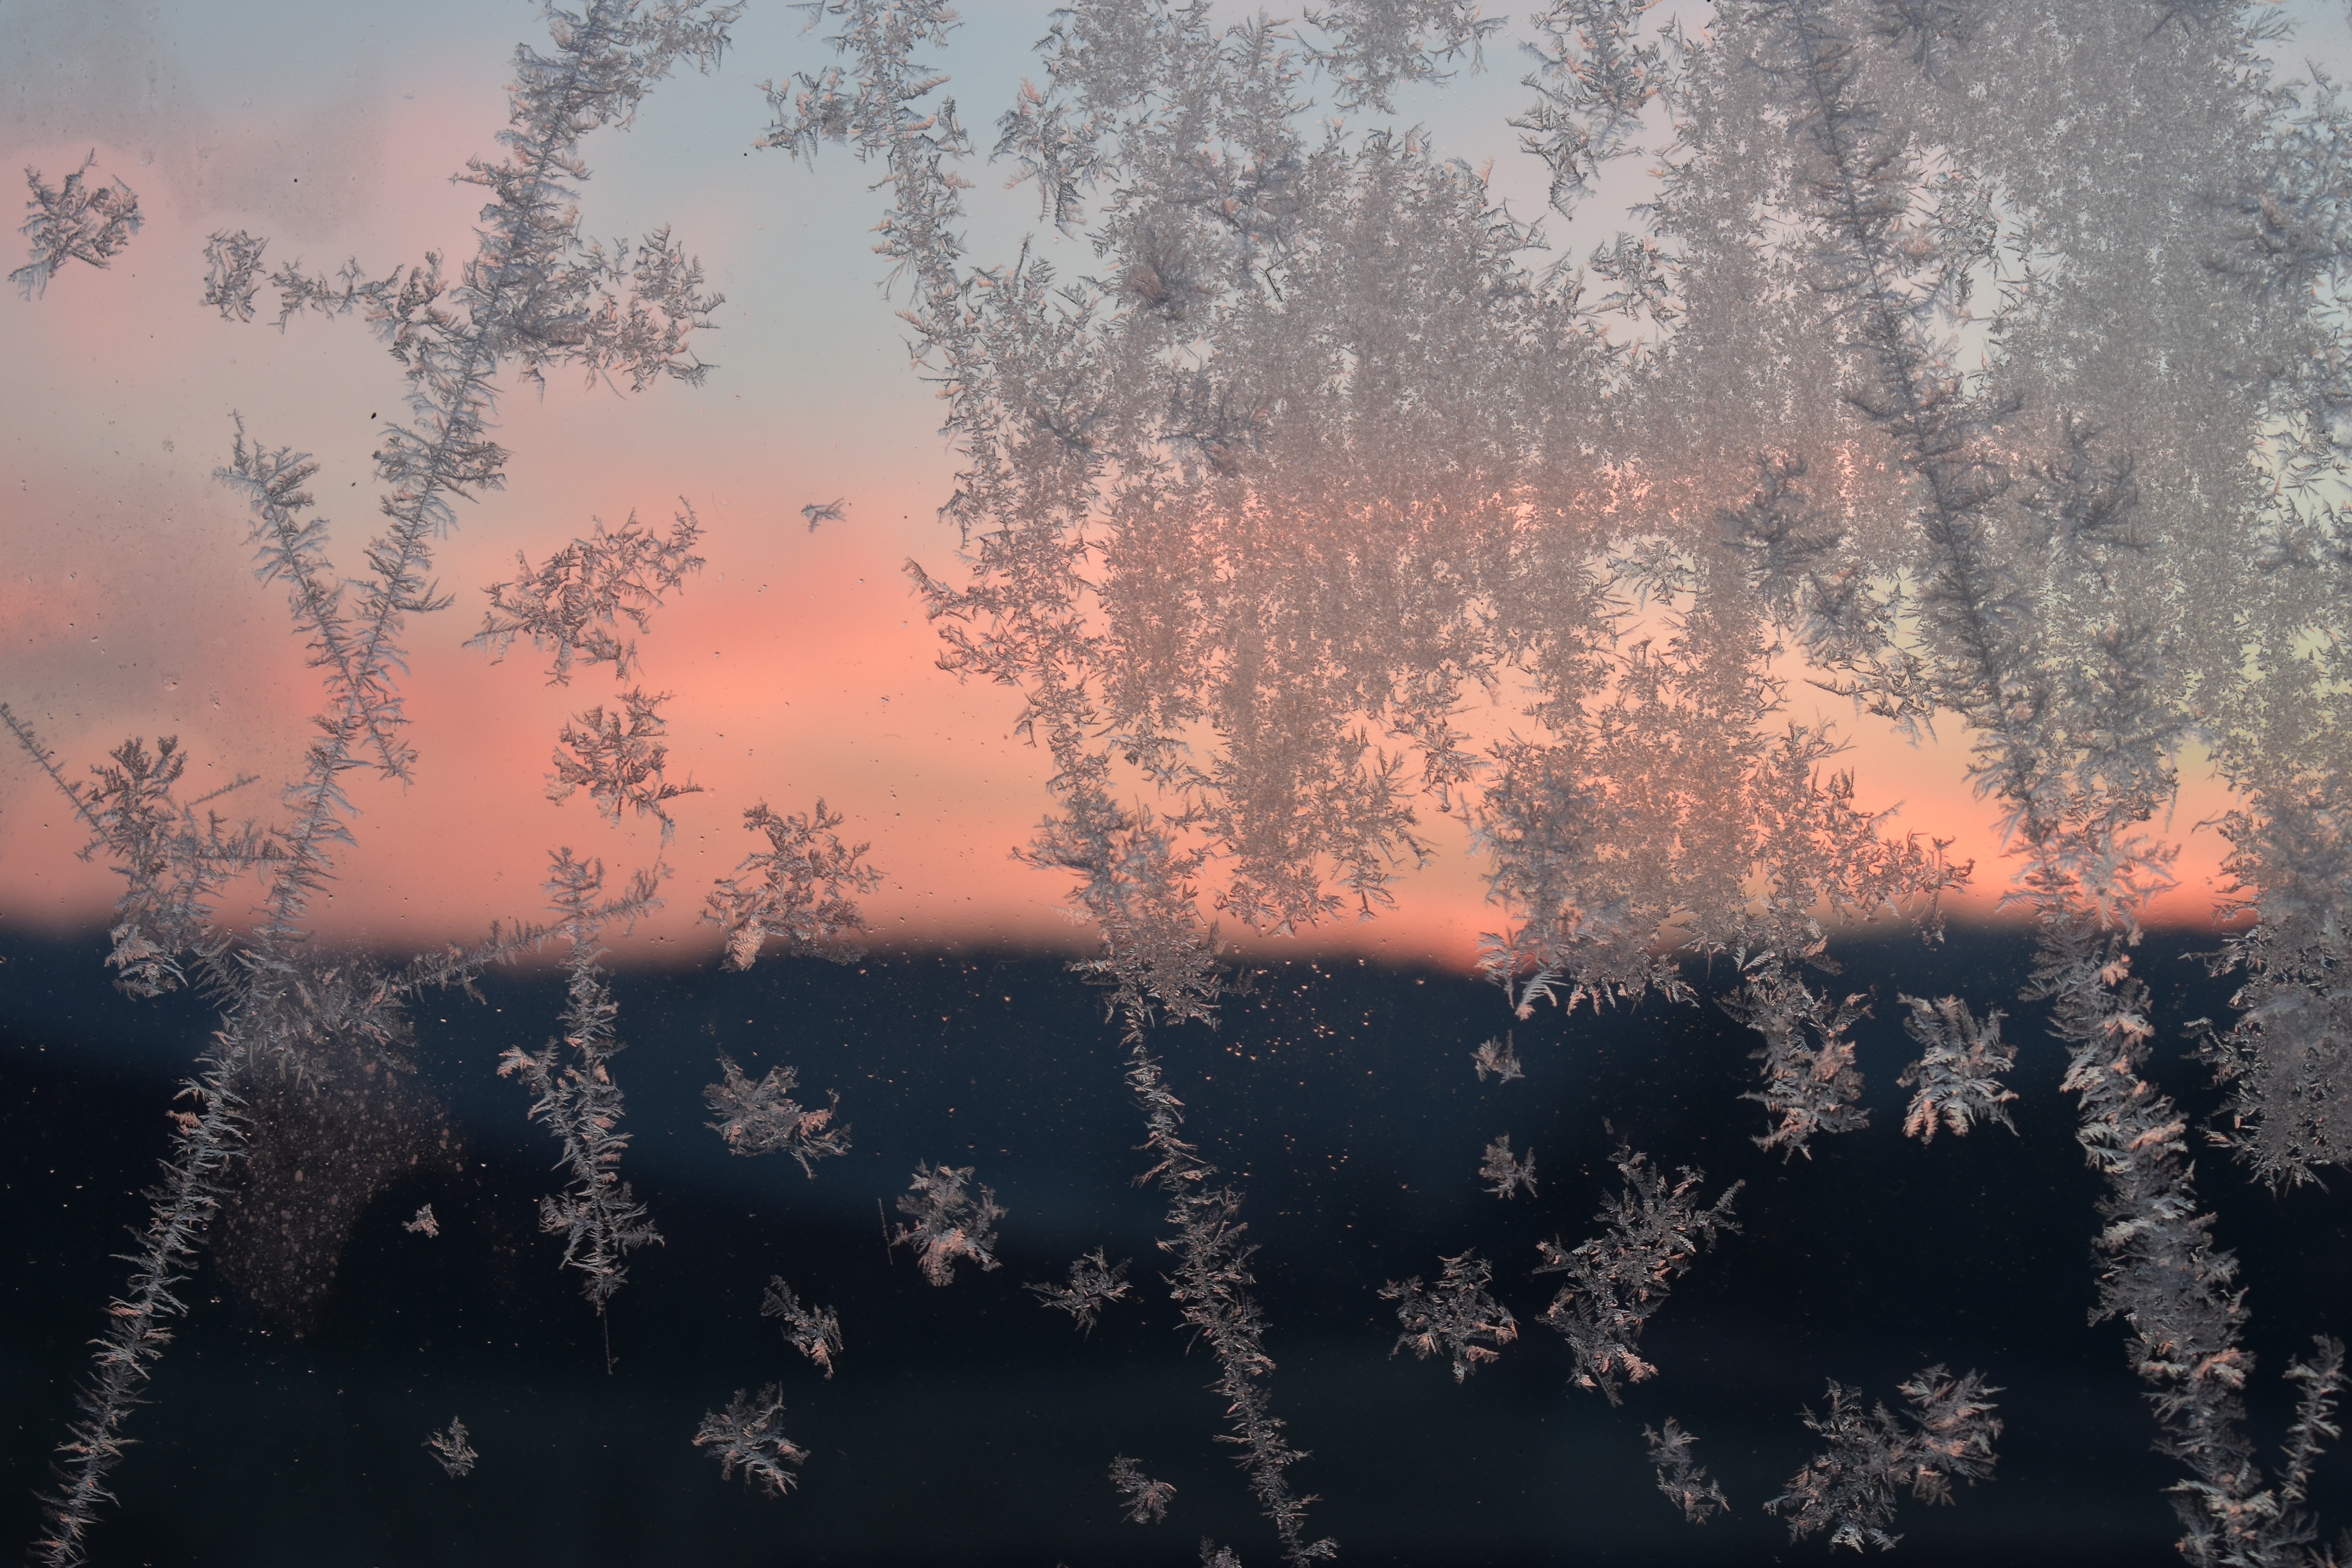
tree, nature, branch, cold, winter, cloud, structure, sky, sunrise, sunset, sunlight, morning, flower, glass, frost, dawn, atmosphere, dusk, ice, evening, reflection, frozen, iced, winter dream, winter magic, crystallization, eiskristalle, crystals, hardest, ice pattern, atmospheric phenomenon